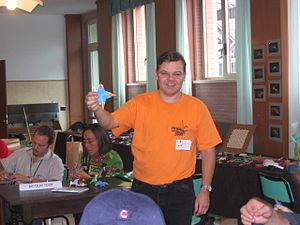
Nicolas Terry est un origamiste français né en 1974.